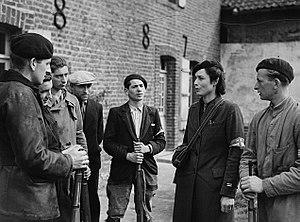
Historiquement, l'anarchisme en Espagne a eu une influence considérable. Mouvement ouvrier et de masse, il a profondément marqué l'histoire de l'Espagne jusqu'en 1939.
Germaine Tillion, née le 30 mai 1907 à Allègre et morte le 19 avril 2008 à Saint-Mandé, est une résistante et ethnologue française.
Wimille est une commune française située dans le département du Pas-de-Calais en région Hauts-de-France.
Drôle de jeu est un roman de Roger Vailland paru en 1945 aux éditions Corrêa, qui a reçu le prix Interallié la même année. René Ballet, son ami et biographe, écrira qu'il s'agit « d'un roman d'un ton léger, très libre. Un roman sur ces joueurs qu'étaient les résistants de son réseau et l'intitulera Drôle de jeu. »
Le massacre d’Oradour-sur-Glane est la destruction, le 10 juin 1944, de ce village français de la Haute-Vienne, situé à environ vingt kilomètres au nord-ouest de Limoges, et l'assassinat de ses habitants, par un détachement du 1ᵉʳ bataillon du 4ᵉ régiment de Panzergrenadier « Der Führer » appartenant à la division blindée SS « Das Reich ». Il s'agit du plus grand massacre de civils commis en France par les armées allemandes, semblable à ceux de Marzabotto en Italie, ou de Distomo en Grèce, qui transposent sur le front de l'Ouest des pratiques très courantes sur le front de l'Est.
« Maquis » désigne aussi bien un groupe de résistants que le lieu où ils opérèrent durant la Seconde Guerre mondiale. Les résistants sont surnommés « maquisards », cachés dans des régions peu peuplées, forêts ou montagnes.
La résistance intérieure française, appelée en France la Résistance, englobe l'ensemble des mouvements et réseaux clandestins qui durant la Seconde Guerre mondiale ont poursuivi la lutte contre l'Axe et ses relais collaborationnistes sur le territoire français depuis l'armistice du 22 juin 1940 jusqu’à la Libération en 1944.